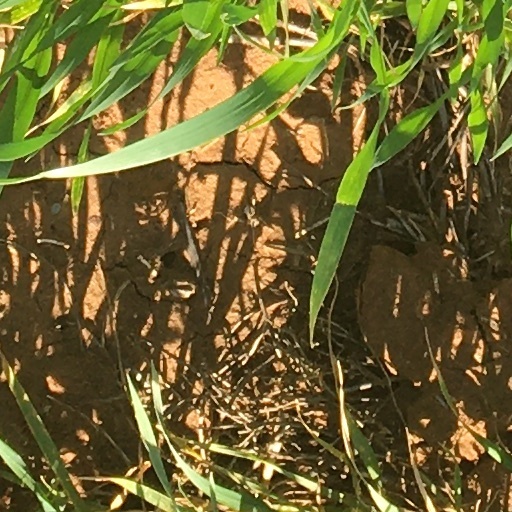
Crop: wheat